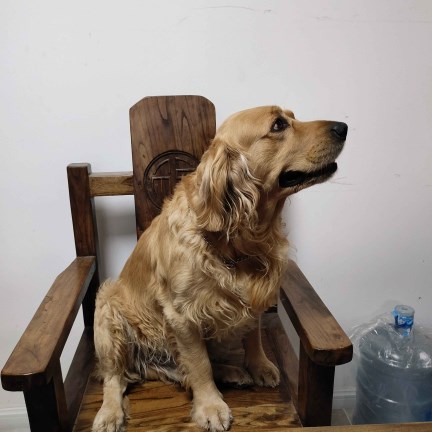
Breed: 5355-n000126-golden_retriever